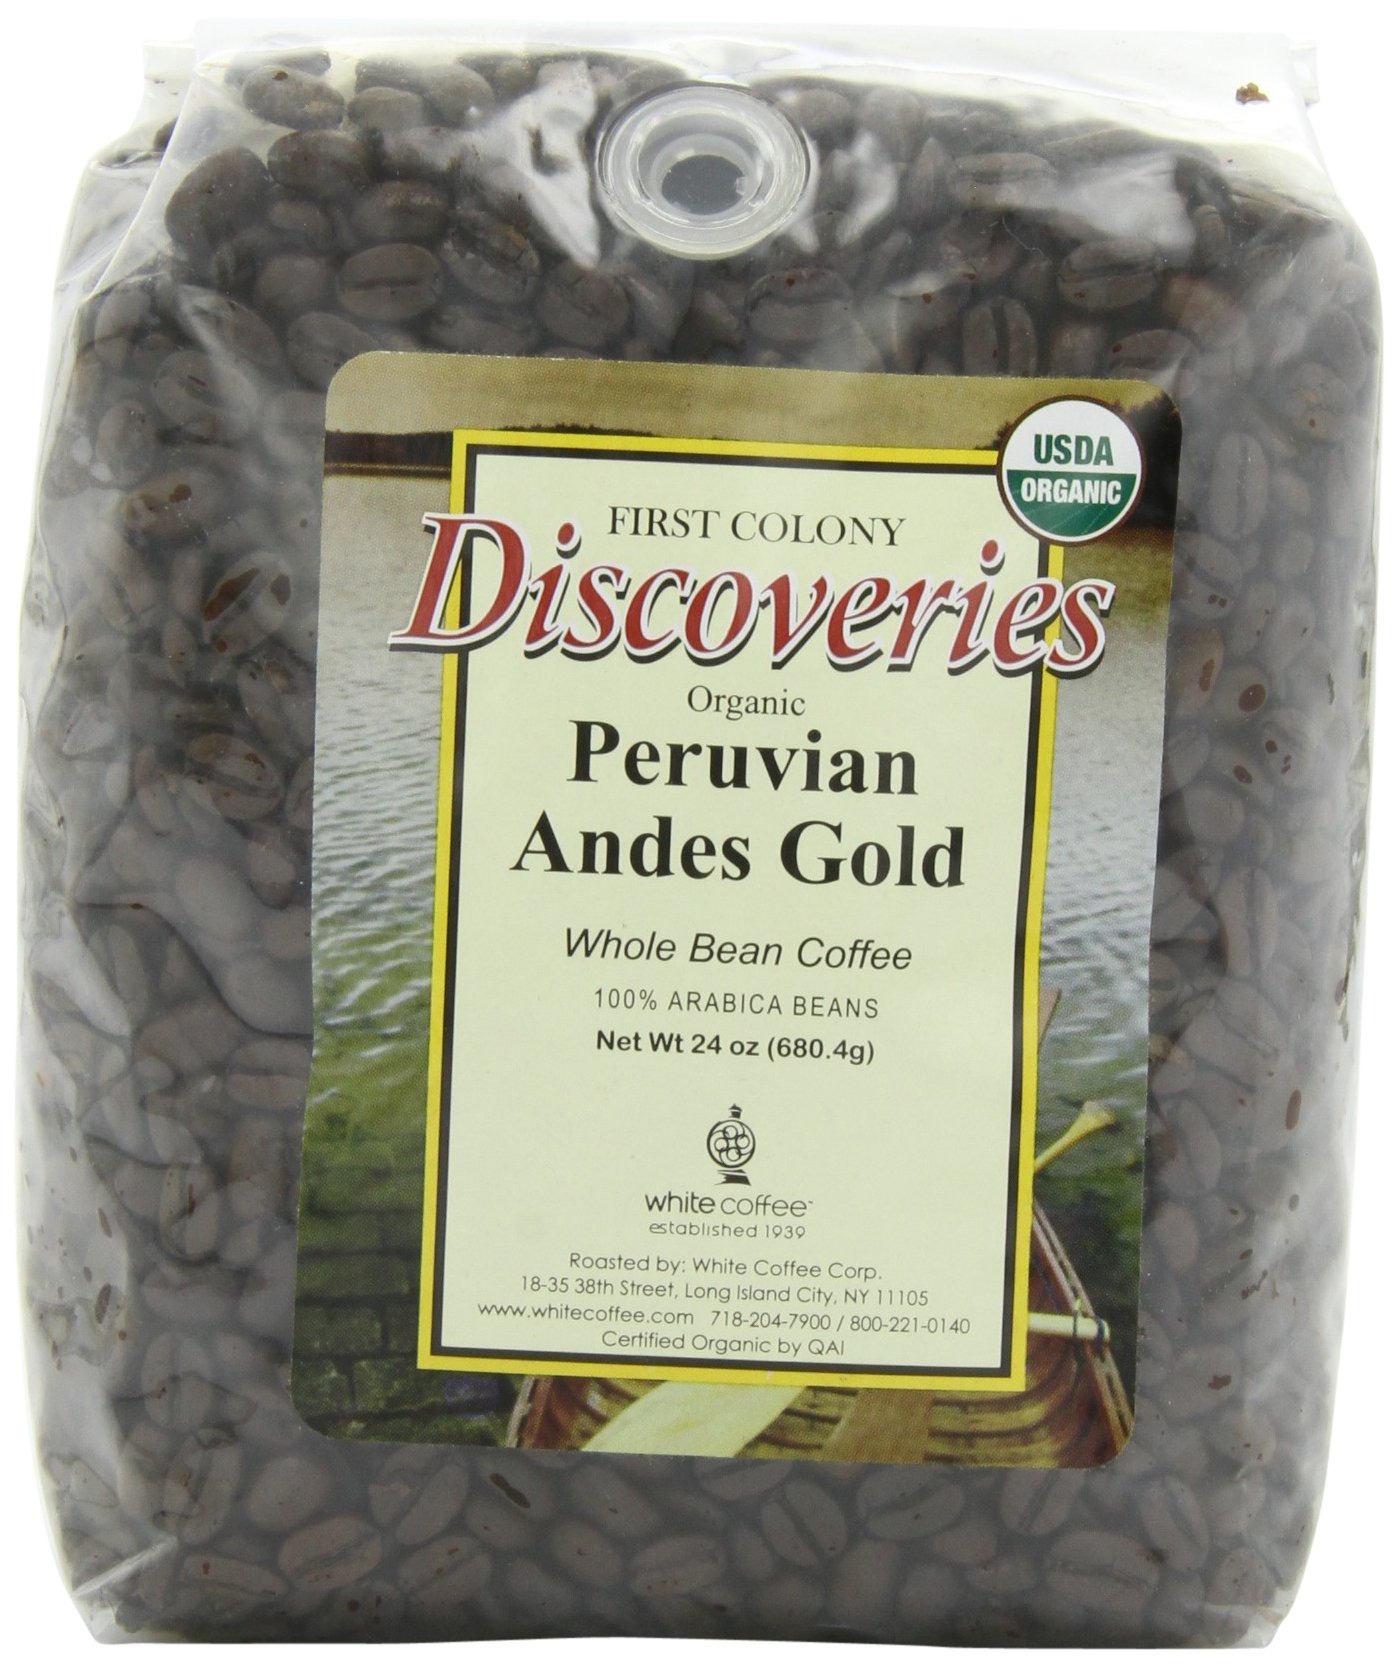
Item Name: First Colony Organic Whole Bean Coffee, Peruvian Andes Gold, 24-Ounce
Value: 24.0
Unit: oz

Price: 33.03